Zita Hanrot

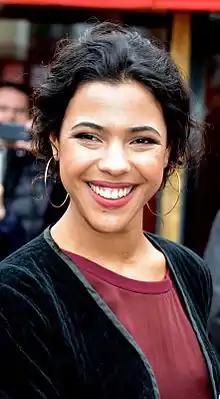
Zita Hanrot in February 2016

Zita Hanrot (born 7 December 1989 in Marseille, France) is a French actress. She received widespread critical acclaim and later won the César Award for Most Promising Actress in 2016 for her role in the film, "Fatima". From 2018 to 2022, she starred in three seasons of the Netflix original French-language comedy, Plan Coeur ("The Hook Up Plan"). In 2024, she starred in the television series, "La Maison" and the biopic, "The Ballad of Suzanne Césaire."